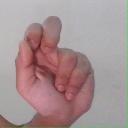
अक्षर: ढ